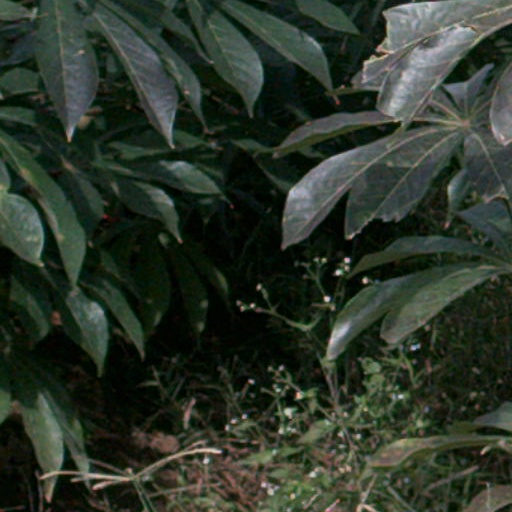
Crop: cassava